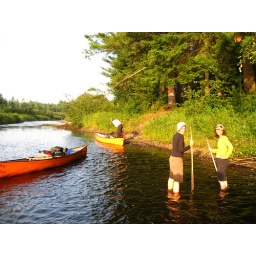
The girls posing in the water near our campsite on the Nipissing River.